Local government

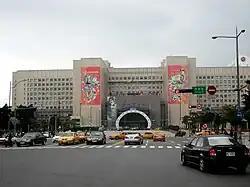
Taipei City Government

The Republic of China government in Taiwan consists of special municipality governments, provincial city governments and county governments for their local governments. They also have councils in each of those three local government levels.